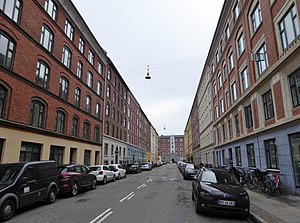
Frejasgade
Frejasgade set fra Jagtvej.
Frejasgade er en gade på Ydre Nørrebro i Mimersgadekvarteret. Frejasgade løber mellem Jagtvej og Thorsgade.